Batman and Harley Quinn

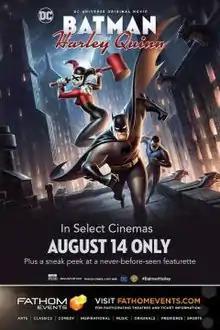
Theatrical release poster

Batman and Harley Quinn is a 2017 American animated superhero film produced by Warner Bros. Animation and distributed by Warner Bros. Home Entertainment. It is the 30th film of the DC Universe Animated Original Movies, and is directed by Sam Liu and written by Jim Krieg and Bruce Timm. It premiered on July 21, 2017 at San Diego Comic-Con and was released into participating theaters for one night only on August 14, 2017. The film was released on digital on August 15, 2017 and on DVD and Blu-ray on August 29.